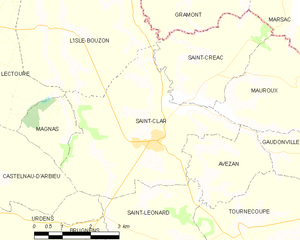
Saint-Clar est une commune française située dans le département du Gers en région Occitanie.